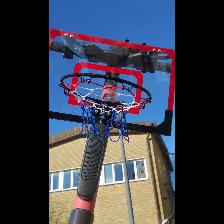
Label: NonHuman